Robert Brough (actor)

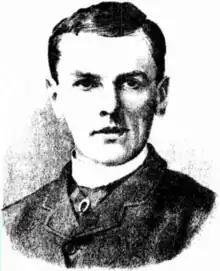
Robert Brough

Brough was born Lionel Barnabas Brough in England, son of Robert Barnabas Brough (1828–1860) journalist, poet and librettist, and Elizabeth Brough, nḗe Romer. Actress Fanny Brough was a sister.